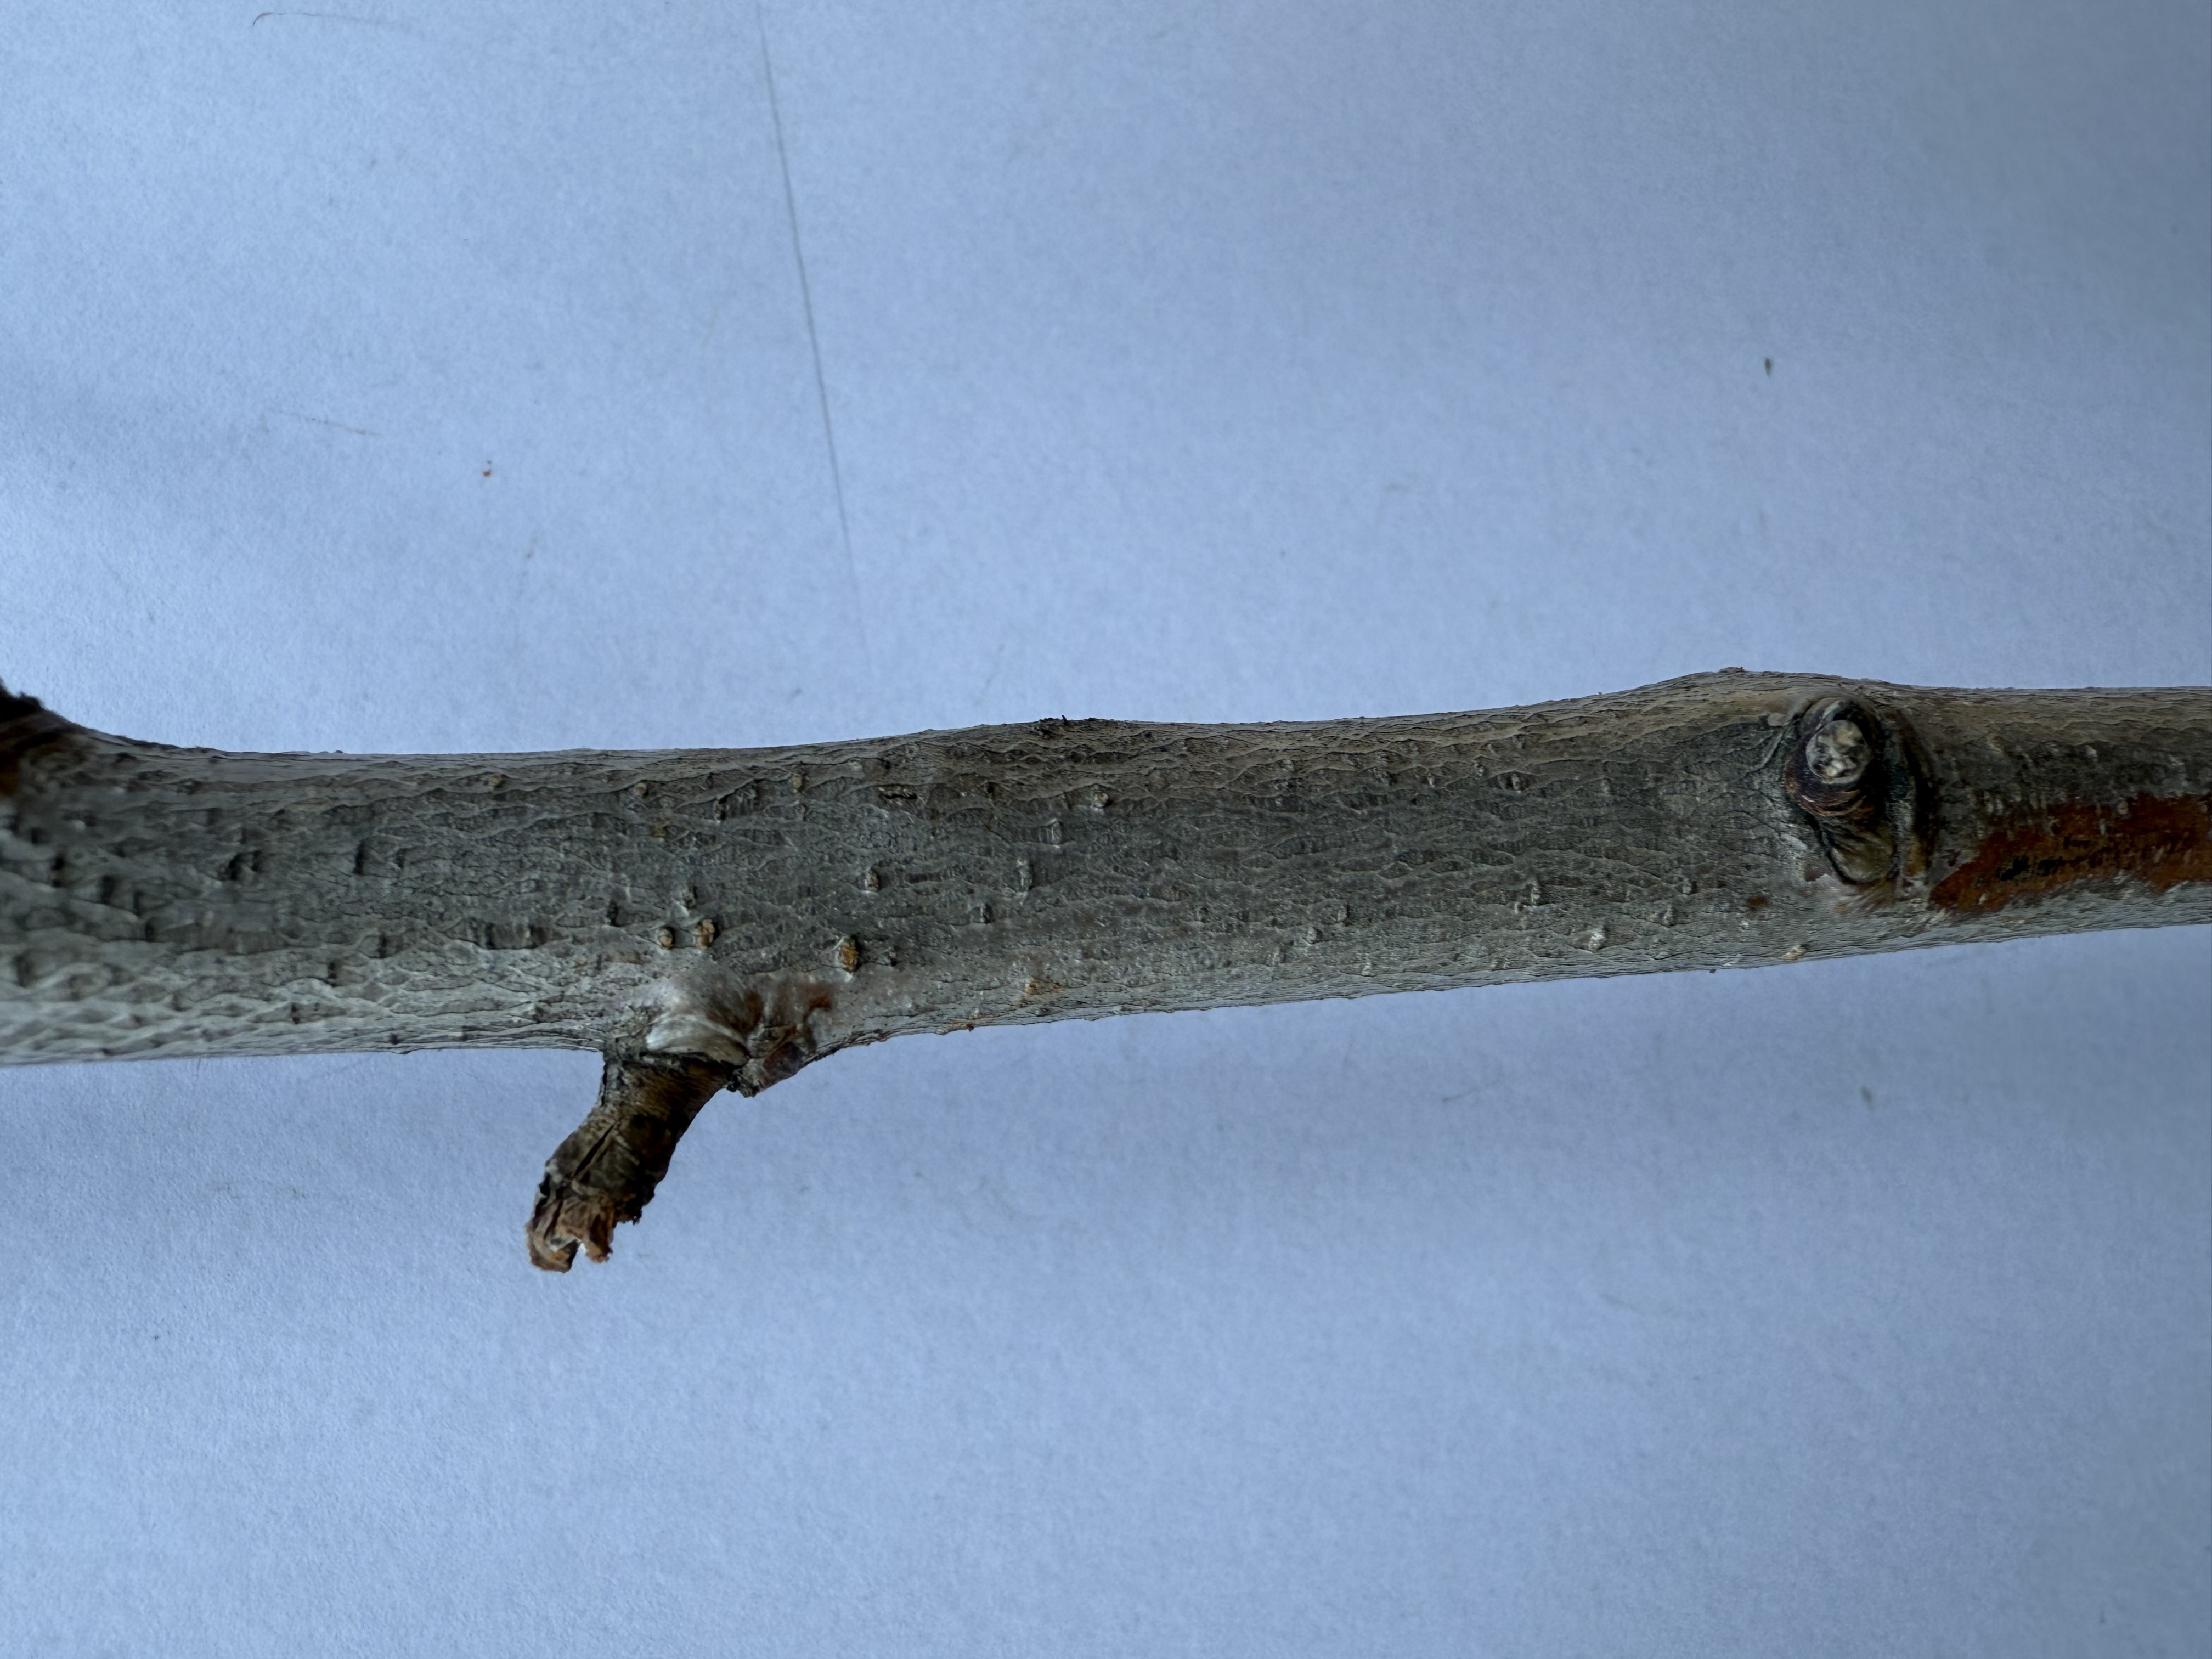
Variety: Red Nectarine